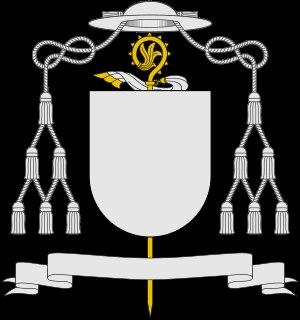
Jean Druys fut le 33ᵉ abbé de Parc, de 1601 à sa mort, le 25 mars 1634, l'abbaye de Parc étant un monastère prémontré du duché de Brabant situé dans l'actuelle province du Brabant flamand, en Belgique, près de Louvain. L'abbaye a été fondée en 1129 et est toujours en activité.
Alois Jacques Franck fut le 44ᵉ abbé de Parc, de 1868 jusqu'à sa mort, le 26 novembre 1887, Parc étant une abbaye prémontrée située près de Louvain, en Belgique, dans le Brabant flamand, fondée en 1129 et toujours en activité. Sa devise fut « Funda nos in pace ».
L'ordre des chanoines réguliers de Prémontré, appelé couramment prémontrés, plus rarement norbertins, est un ordre canonial catholique fondé par saint Norbert de Xanten au début du XIIᵉ siècle. La désignation o.praem. est apposée à la suite des noms des religieux prémontrés.
François de Paule Adrien Versteylen fut le 45ᵉ abbé de Parc, de 1887 jusqu'à sa mort, le 8 mai 1897, Parc étant une abbaye prémontrée située près de Louvain, en Belgique, dans le Brabant flamand, fondée en 1129 et toujours en activité. Sa devise fut : « Per crucem ad lucem ».
François van Vlierden fut le 32ᵉ abbé de Parc, de 1583 à sa mort, le 3 mai 1601, l'abbaye de Parc étant un monastère prémontré situé dans le Brabant flamand, en Belgique, près de Louvain, fondé en 1129 et toujours en activité. La devise de cet abbé fut « Ne quid nimis ».
Pierre Ottoy fut le 1ᵉʳ supérieur de Parc, de 1834 jusqu'à sa mort, le 28 mai 1840, Parc étant une abbaye prémontrée située dans le Brabant flamand, en Belgique, près de Louvain, fondée en 1129 et toujours en activité.